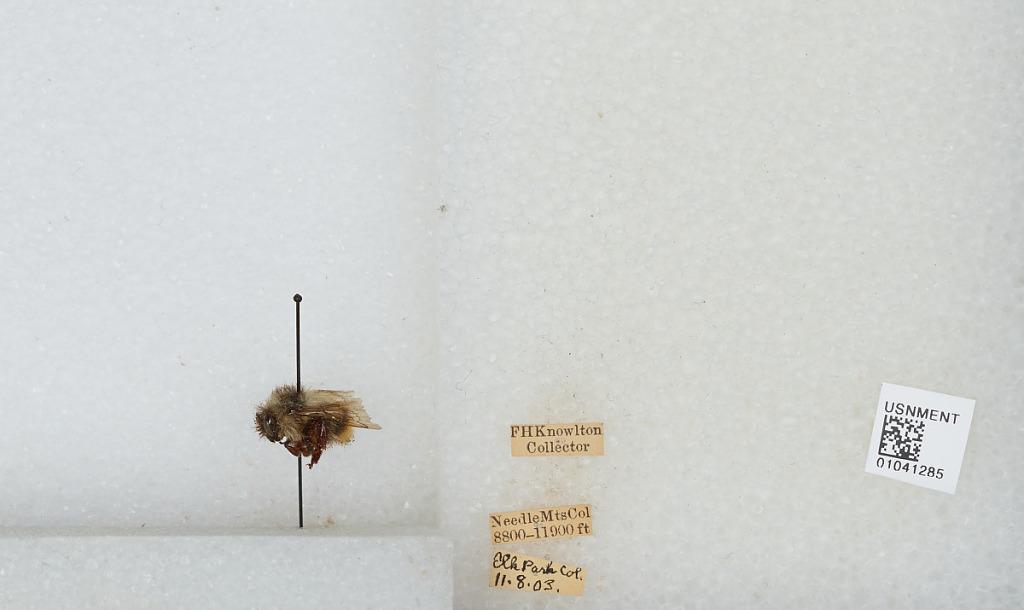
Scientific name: Bombus sp.
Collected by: F. Knowlton
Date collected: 1903-8-11
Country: United States
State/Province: Colorado
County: La Plata
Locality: Needle Mountains, Elk Park
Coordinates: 37.7272, -107.657